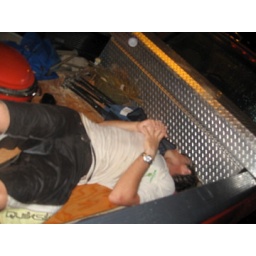
This jackass passed out in the bed of a truck in the rain!